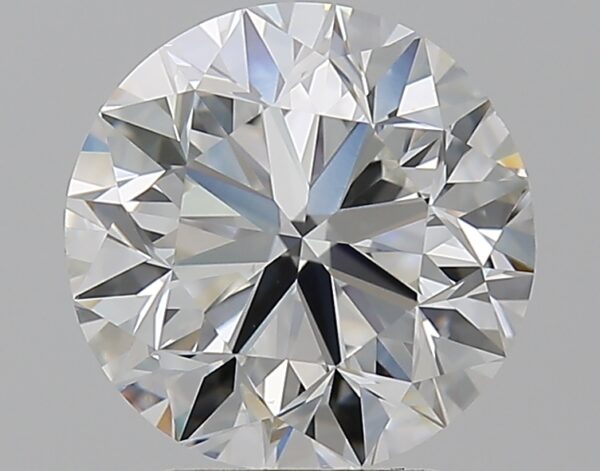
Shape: round
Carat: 3.01
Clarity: VS2
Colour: F
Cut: VG
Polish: EX
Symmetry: VG
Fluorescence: N
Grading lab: GIA
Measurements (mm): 8.92 x 9.02 x 5.81